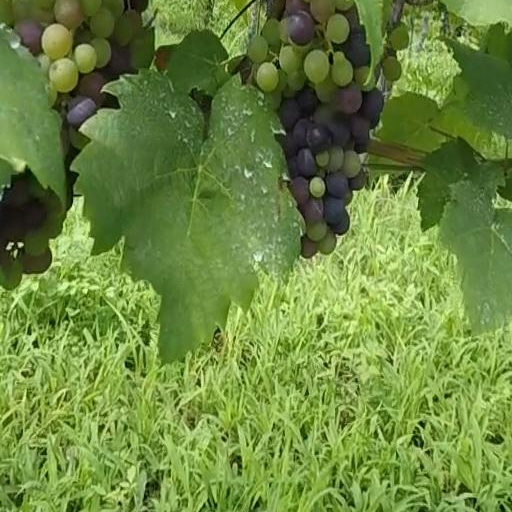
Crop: grape